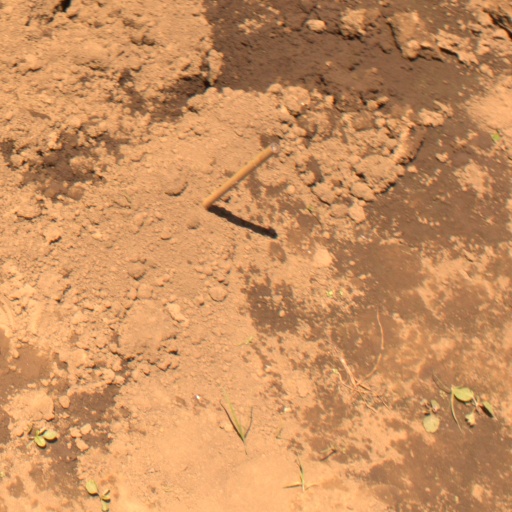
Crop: soybean